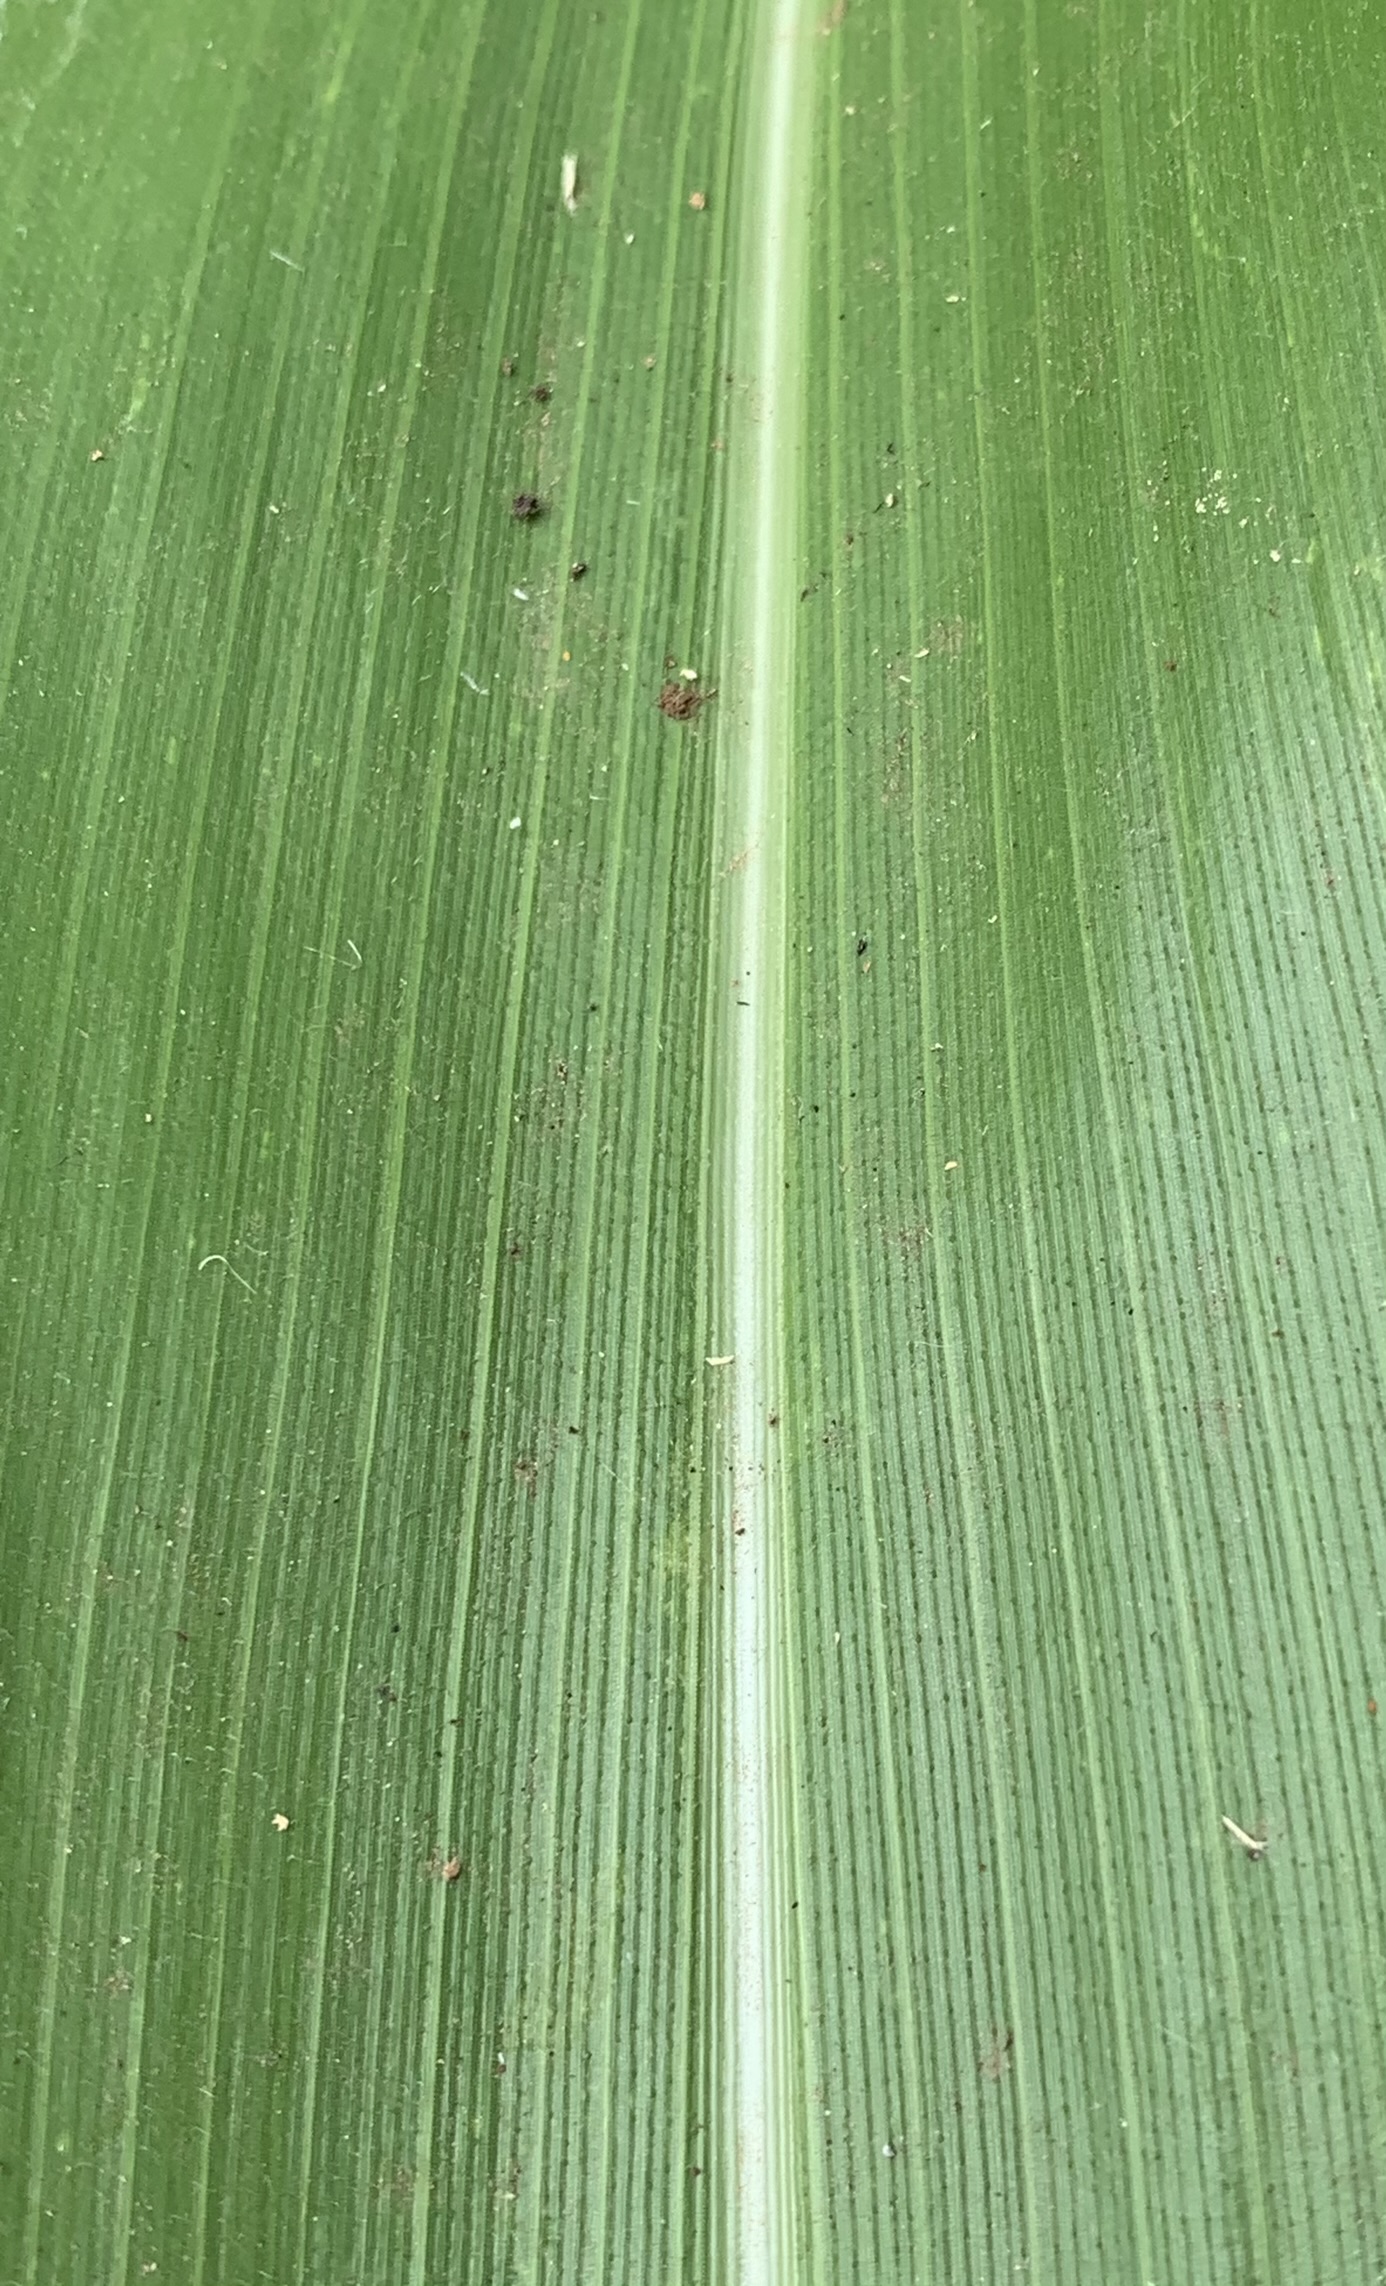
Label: Healthy